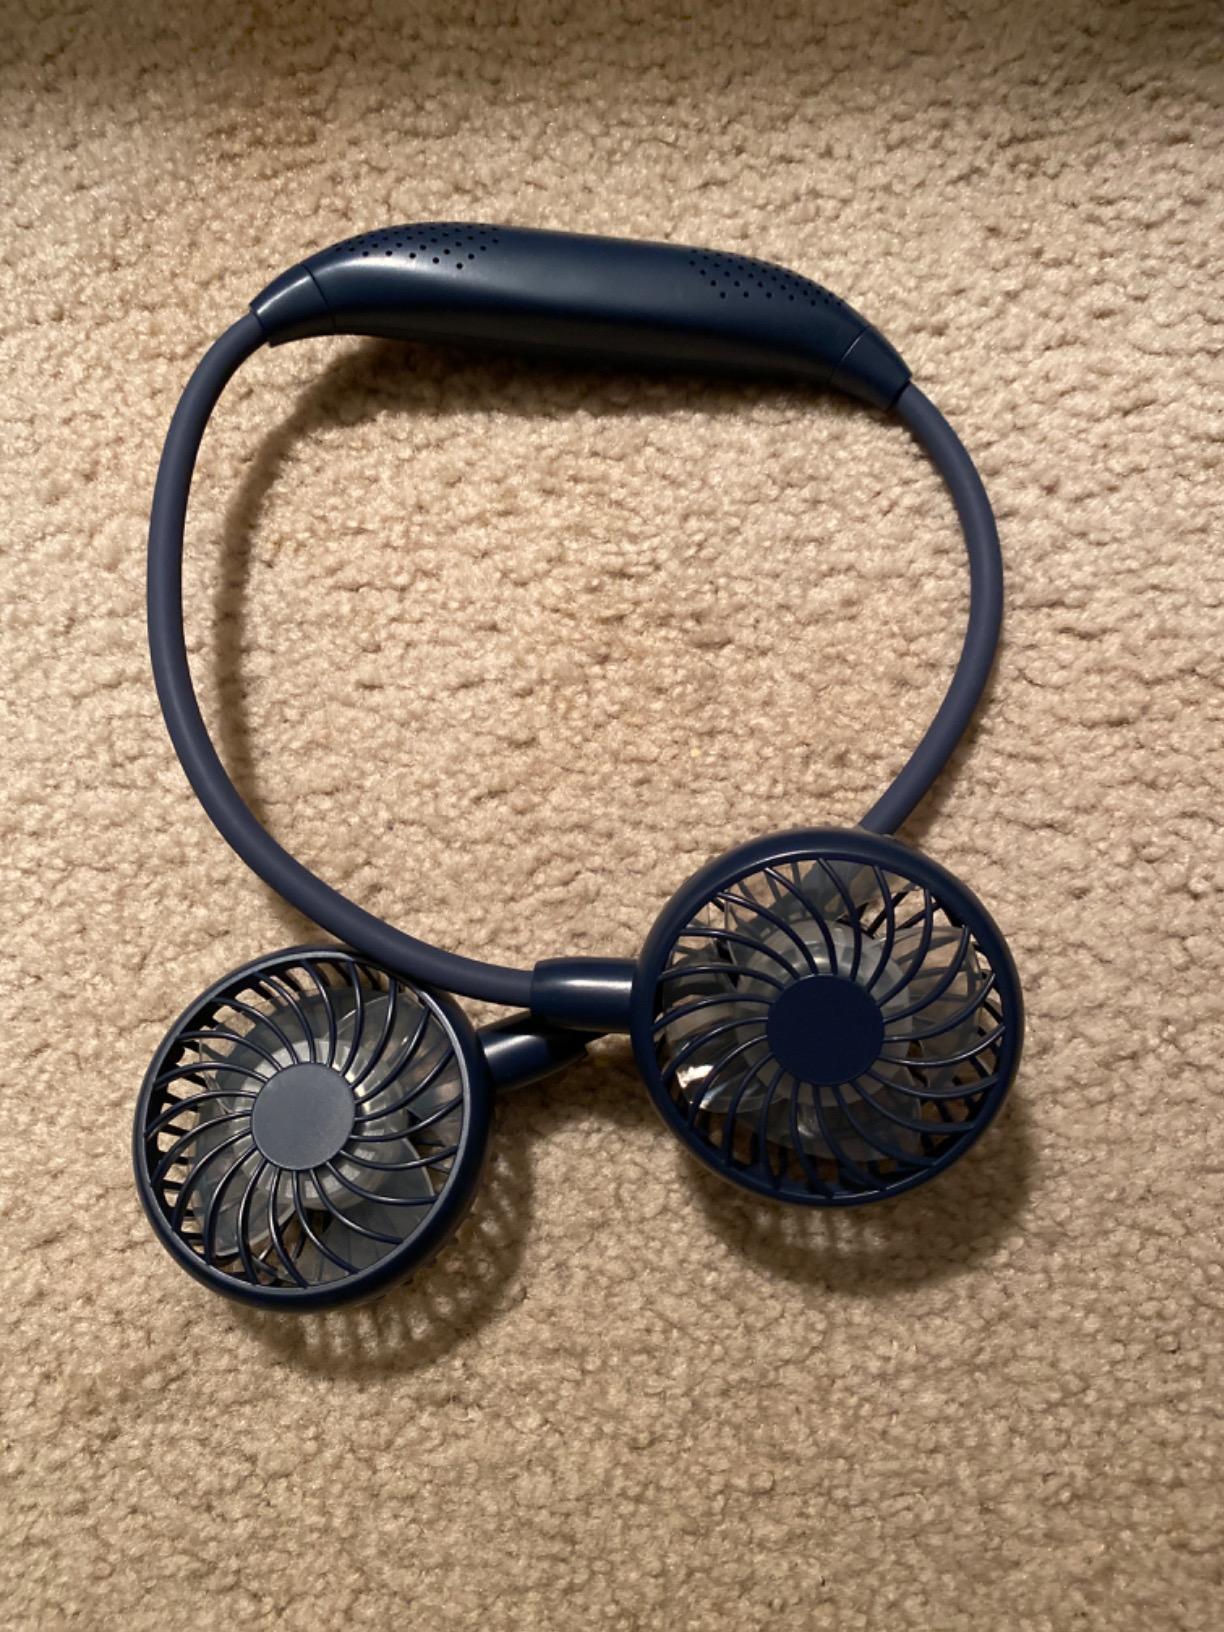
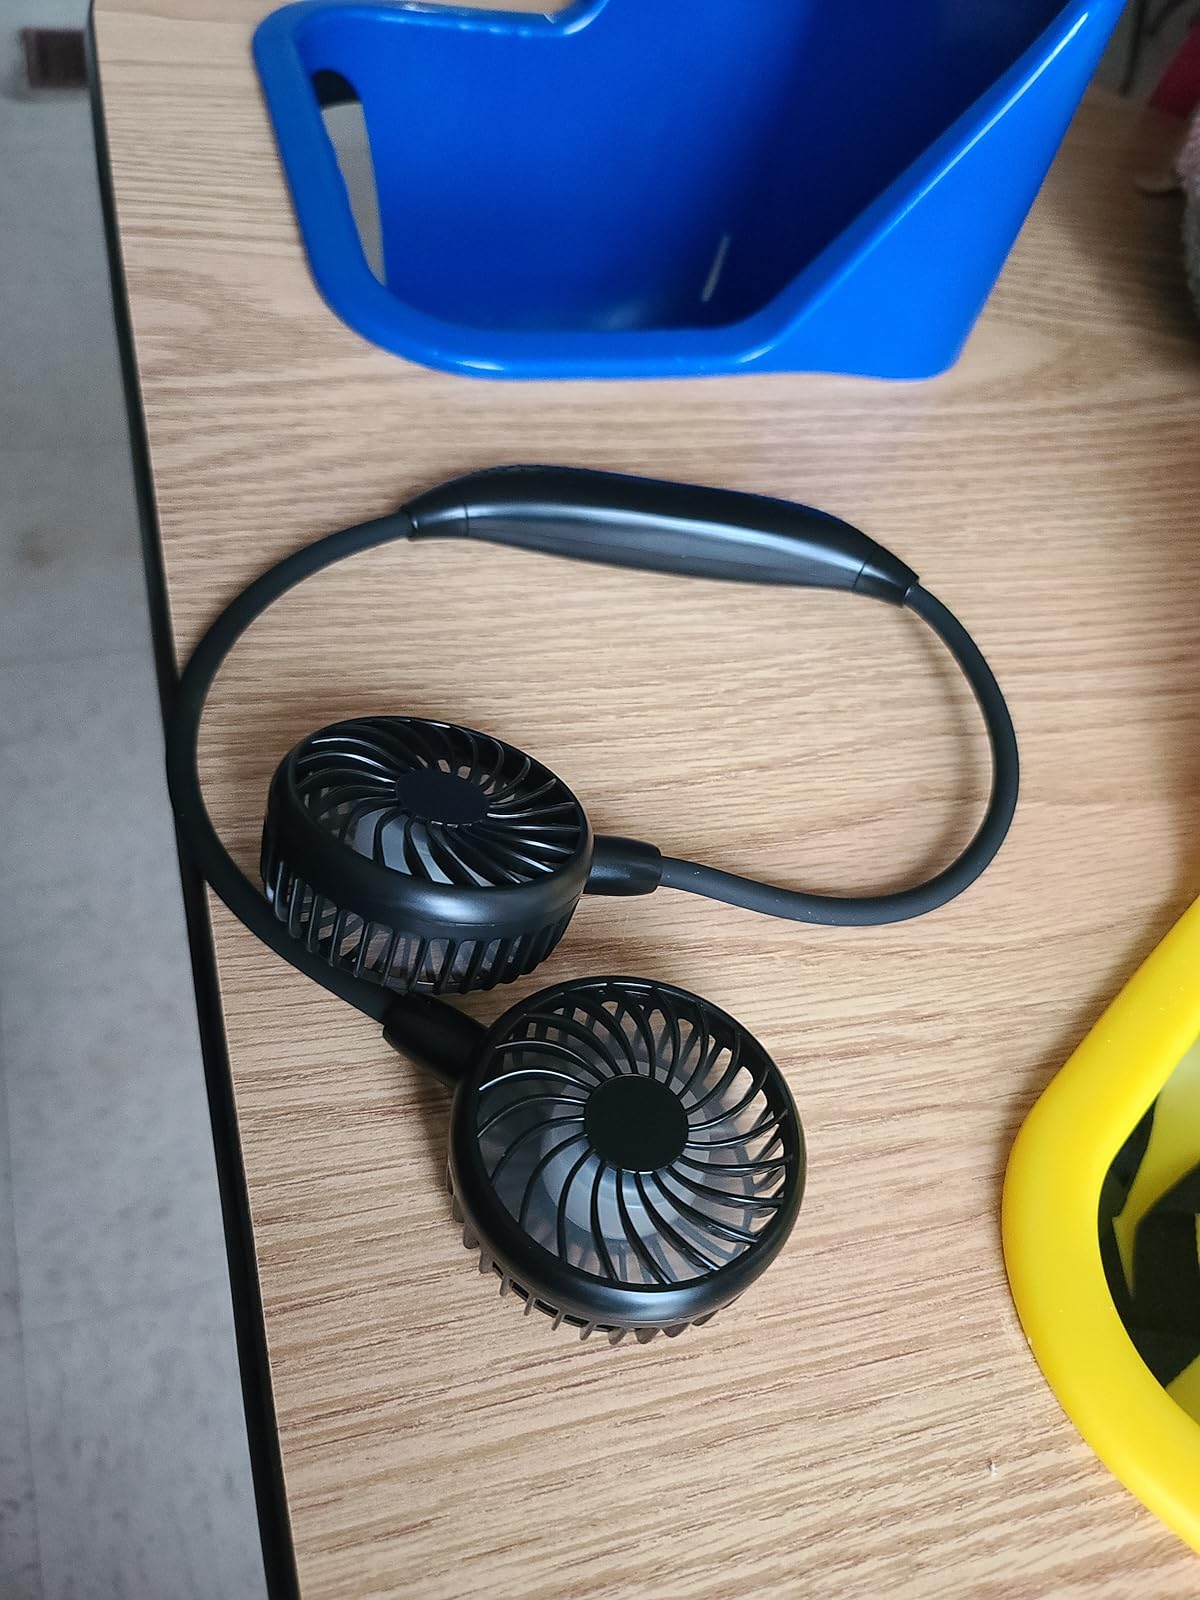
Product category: fan
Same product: no